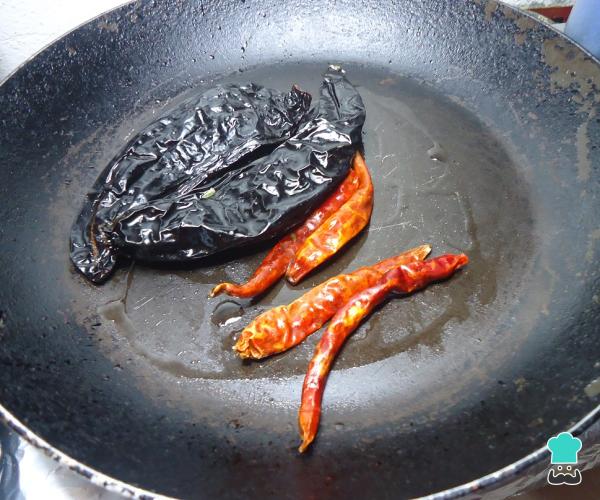
Por otro lado, mientras tanto, vamos a tomar los chiles anchos y los chiles de árbol y los colocaremos en una sartén con un poco de aceite caliente, con la finalidad de que los chiles se frían ligeramente.